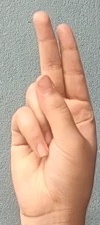
ASL sign: U